The Blonde with Bare Breasts

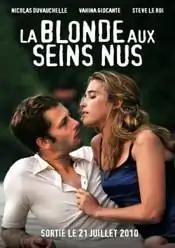
Film poster

The Blonde with Bare Breasts is a 2010 French film written and directed by Manuel Pradal.